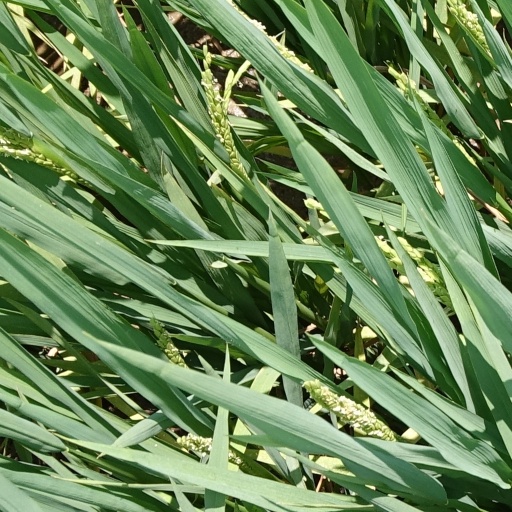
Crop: rice